Santa Coloma de Gramenet

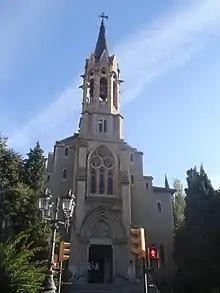
Església Major of Santa Coloma De Gramenet

The interior features a coffered ceiling that recalls the ceiling of the Santa Ágata chapel in Barcelona. It is a staggering of wooden beams that forms rectangular squares. The trace of the modernist movement is not lacking either, reflected in the combination of artificial stone and exposed brick and in the ornamentation carried by the two capitals – one lower and one upper – that support each column.